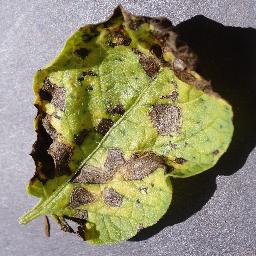
Etiqueta: Tizon_Temprano